Isao Kataoka

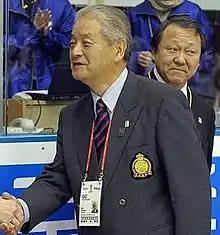
Isao Kataoka ("center") during the 2008 IIHF World Championship Division I Group B in Sapporo.

Isao Kataoka (12 July 1936 – 9 December 2015) was a Japanese ice hockey administrator. He served as the executive director and the vice-president of the Japan Ice Hockey Federation and was president of the Hokkaido Ice Hockey Federation. He worked with the International Ice Hockey Federation (IIHF) in the planning and hosting of its tournaments in Japan, including the 1972 Winter Olympics and the 1998 Winter Olympics. He received the Paul Loicq Award in 2001 for contributions to the IIHF and promoting international ice hockey.